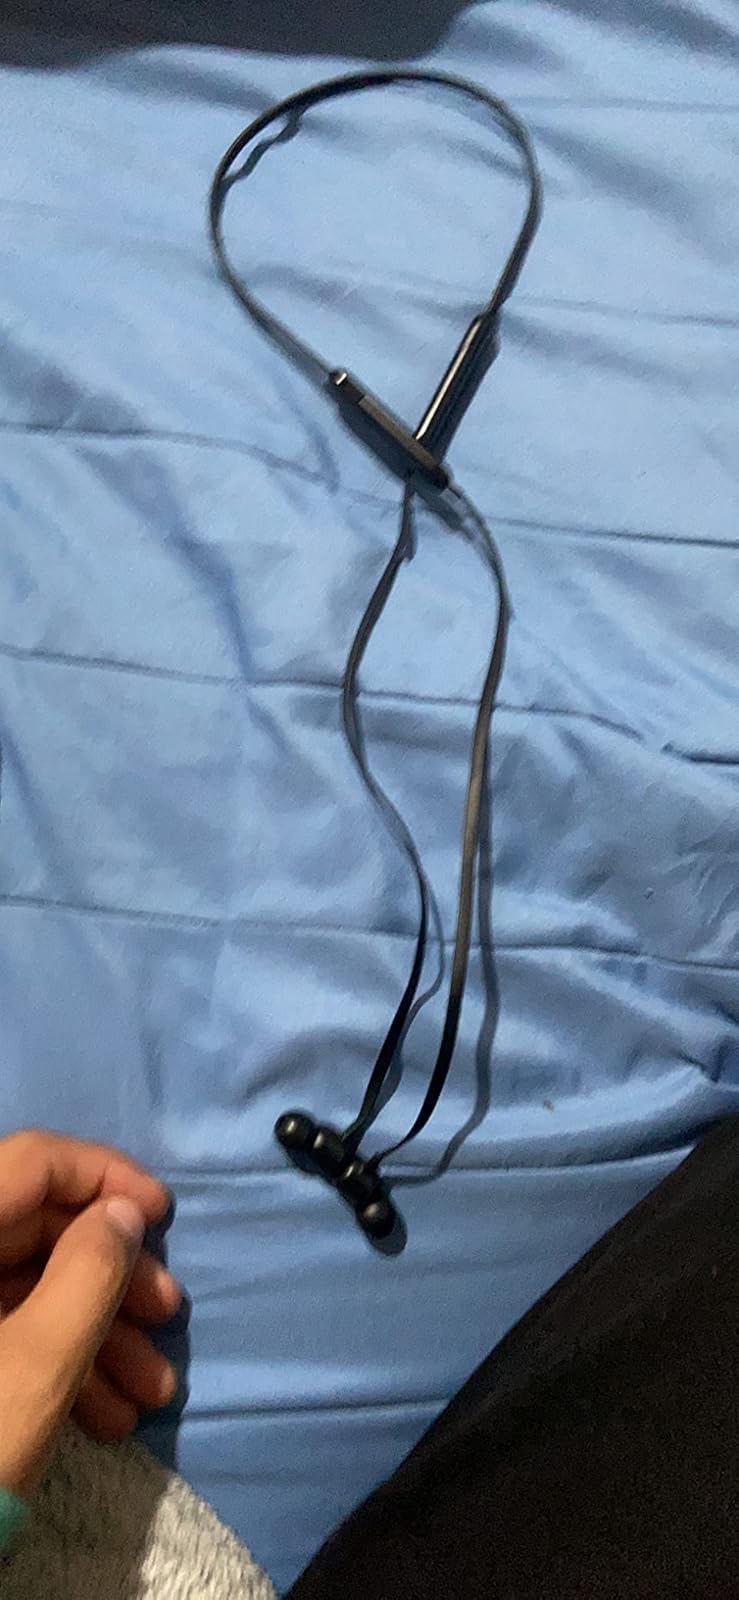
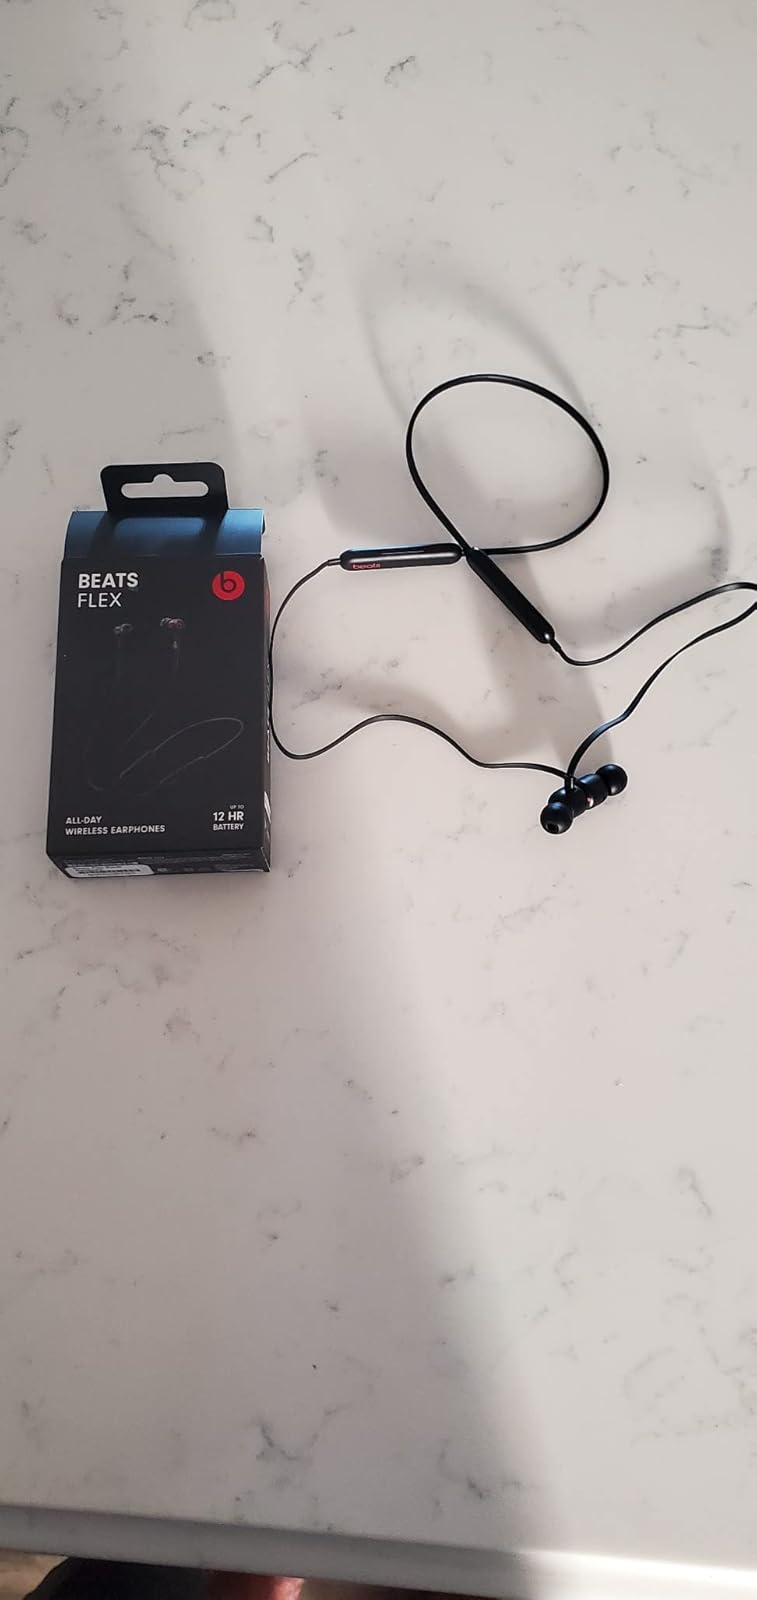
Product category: earbuds
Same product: yes